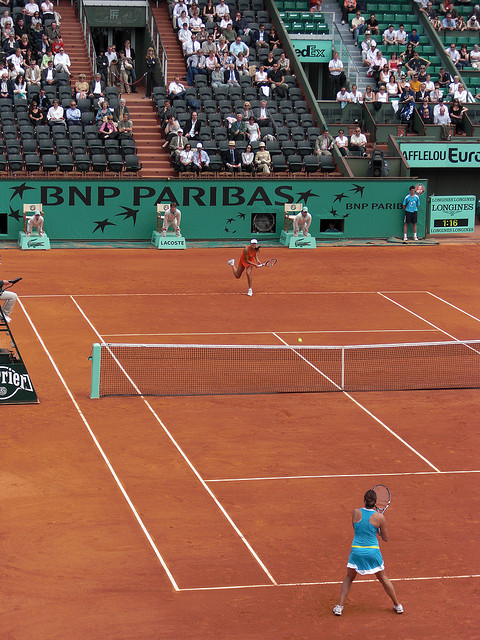
hai người phụ nữ đang chơi tennis ở trên sân đất nện